Vince Guaraldi

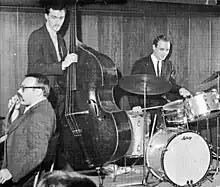
Guaraldi (left), Fred Marshall and Jerry Granelli performing as the Vince Guaraldi Trio in 1963.

Vince Guaraldi was born in San Francisco's North Beach, a neighborhood that later played a crucial role in his musical development.